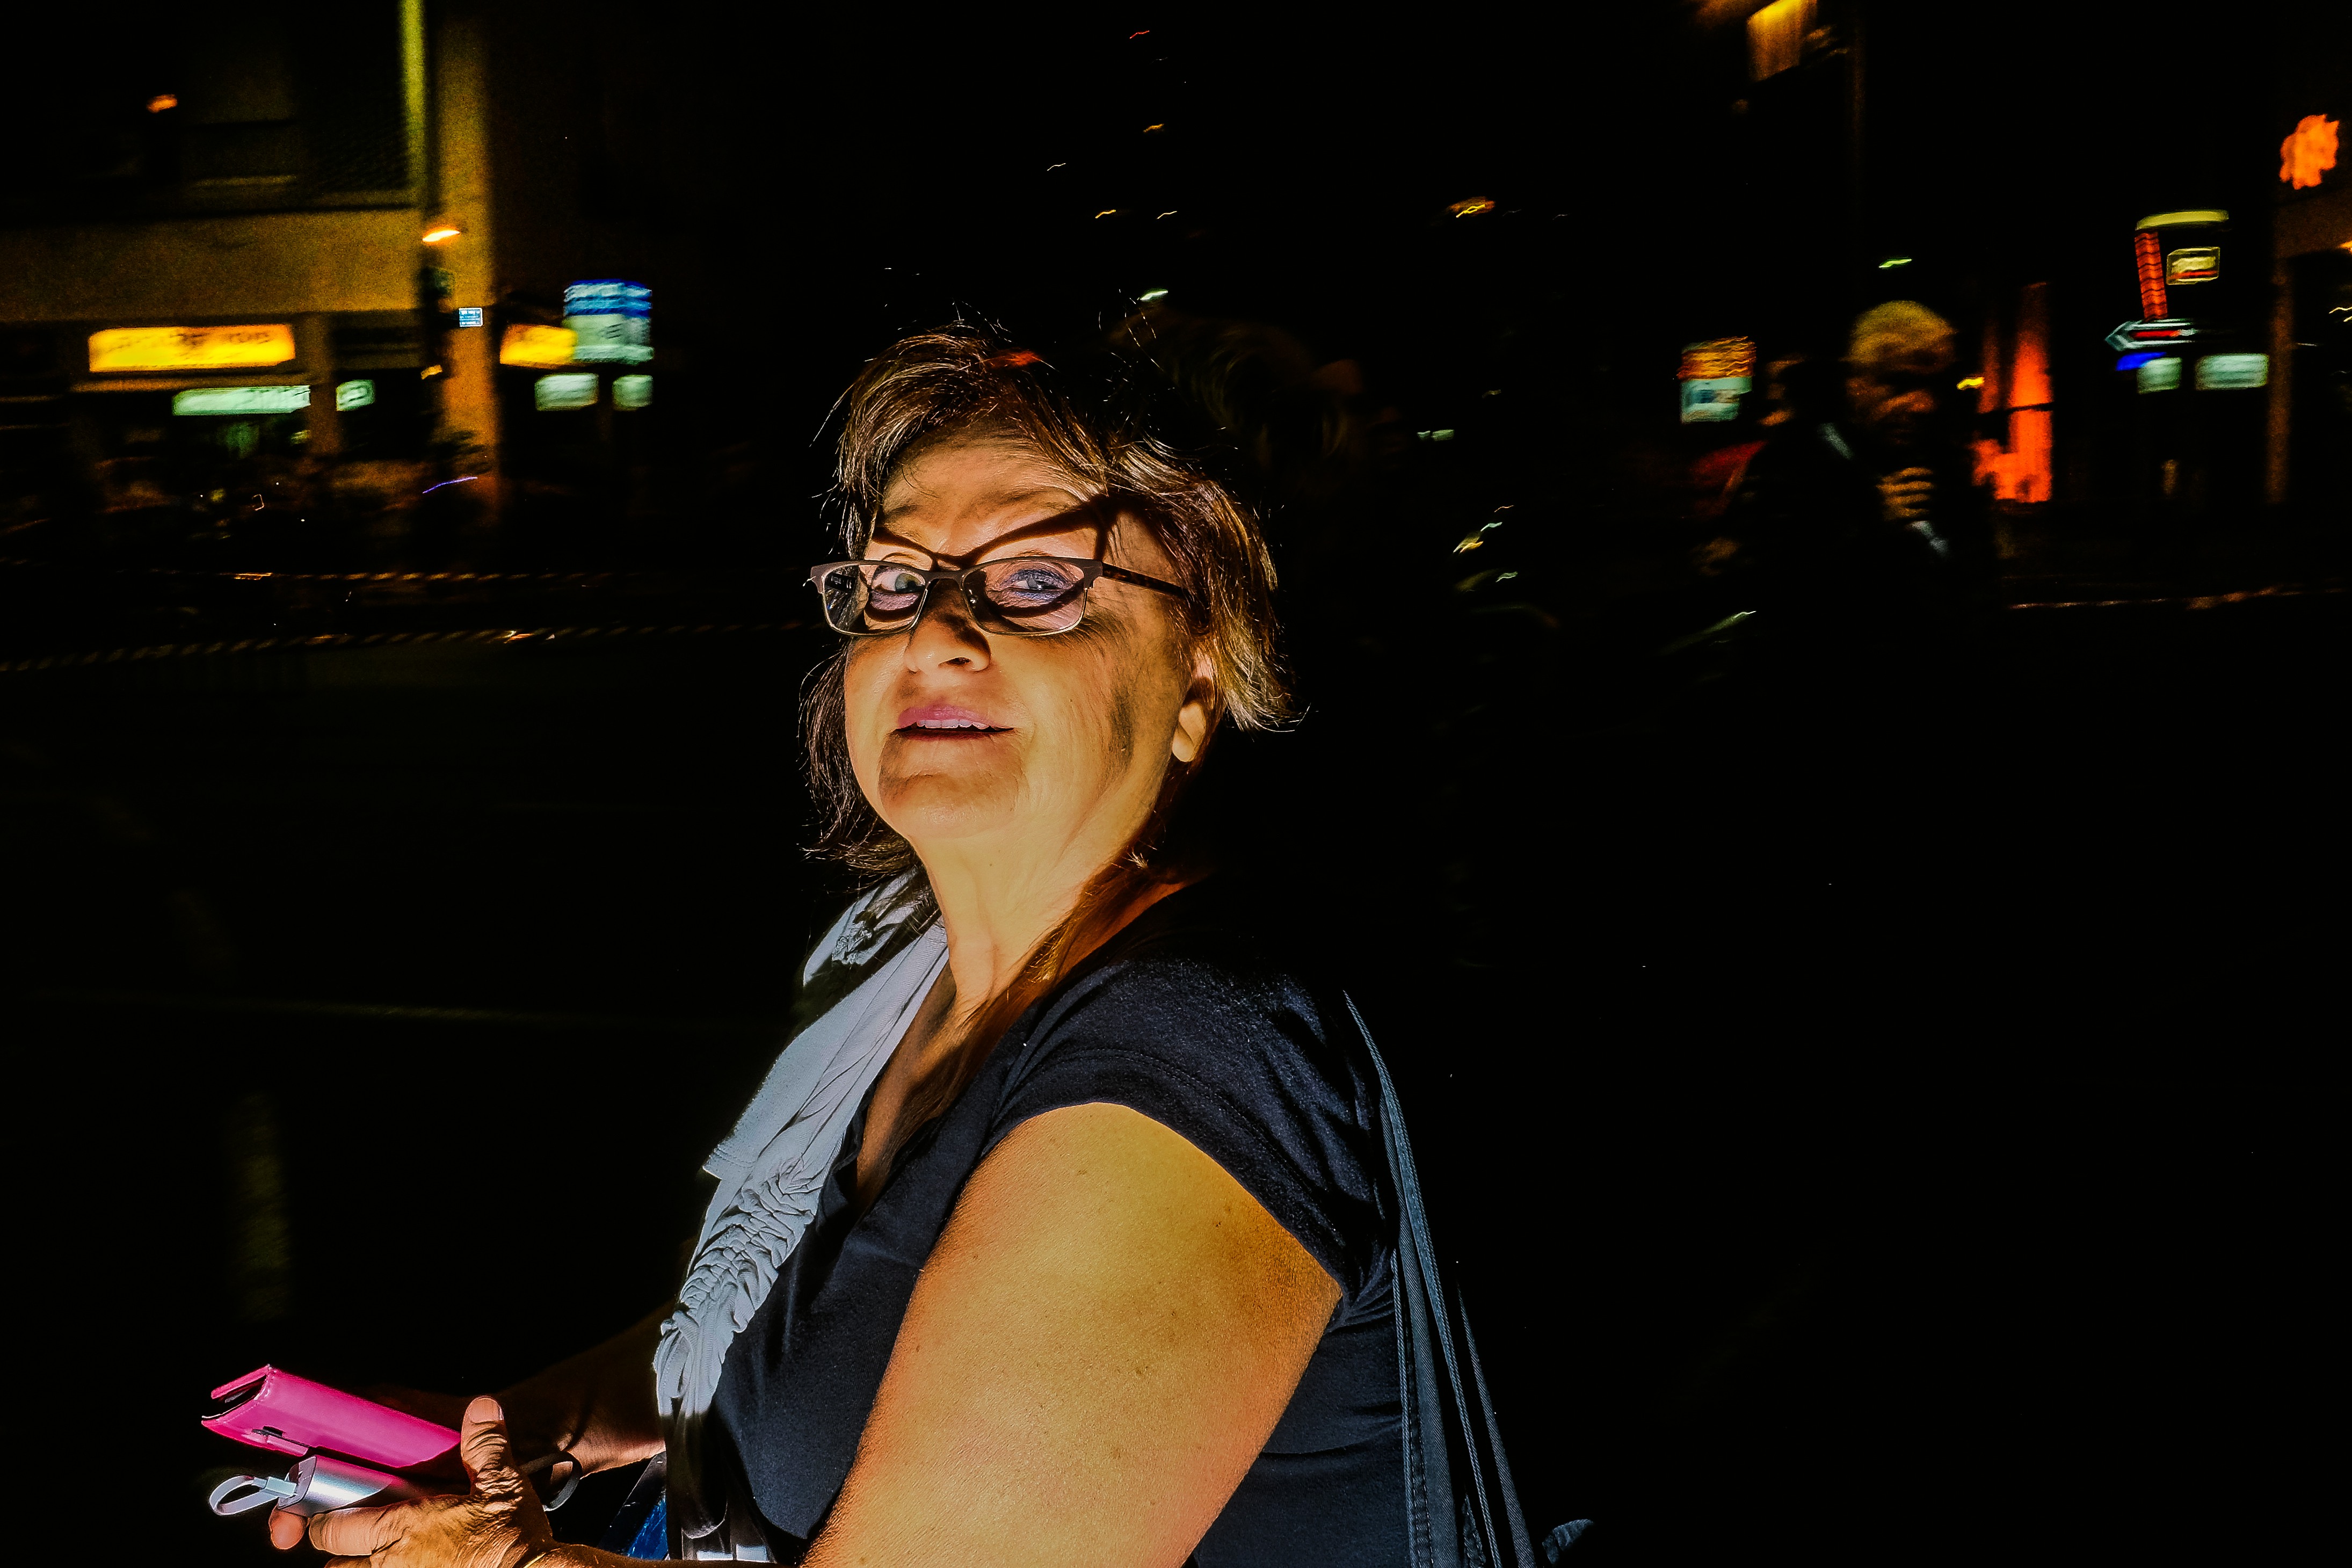
music, street, night, fujifilm, fashion, musician, lady, streetphotography, flash, shadows, stage, performance, glasses, singing, x100s, entertainment, nightclub, rimmedglasses, singer songwriter